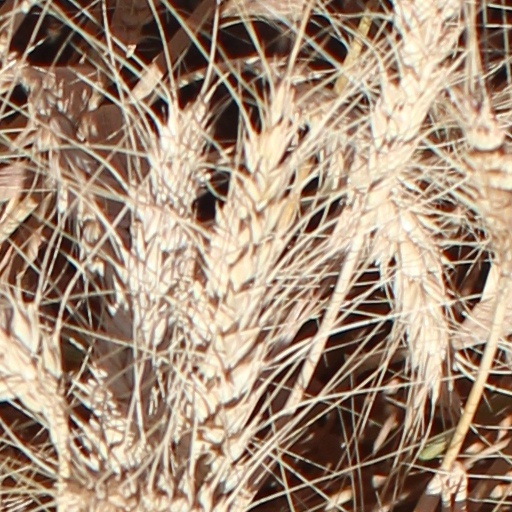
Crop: wheat